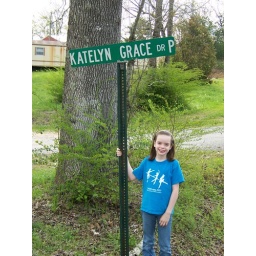
Way out in rural Mississippi we found a street sign with Katelyn's name on it.